Billy Meredith

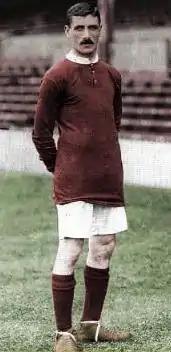
Meredith in Manchester United colours

In May 1906 while serving his ban, Meredith moved to Manchester United. He joined on a free transfer and received a £500 signing-on fee from United; Manchester City reluctantly accepted the transfer as they had previously signed an undertaking promising Meredith a benefit match, and he was willing to forego the agreement if the club granted his transfer. He returned from suspension on 1 January 1907 and marked his debut at Bank Street with an assist for Sandy Turnbull to score the only goal of the game against Aston Villa. In addition to Turnbull, Meredith was joined at United by former City teammates Jimmy Bannister and Herbert Burgess. This new forward line made the team into a powerful force, as they already possessed a dominant half-back line in captain Charlie Roberts, Dick Duckworth and Alex Bell. They ended the 1906–07 season in eighth place in the First Division.